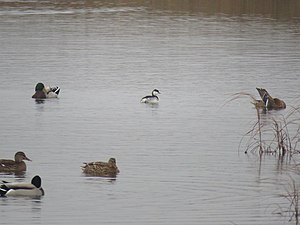
Ølsemagle Revle
Gråænder og Nordisk lappedykker  i lagunen ved Ølsemagle Revle
Ølsemagle Revle eller Ølsømagle Strand er den sydlige af de to store, langstrakte halvøer med lave klitter, der ligger som forvoksede revler i Køge Bugt, ud for Ølby Lyng, nord for Køge by, i Køge Kommune.